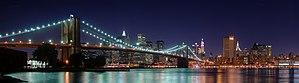
SVP, rendez cette description accessible à tous en la traduisant dans plusieurs langues.